Jarosław Łomnicki

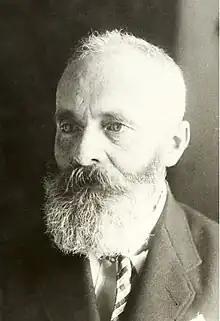

Jarosław Ludomir Łomnicki (19 May 1873 – 15 April 1931) was a Polish geologist and entomologist. Son of the paleontologist Marian Łomnicki, he succeeded as curator of the Dzieduszycki Museum in Lviv.